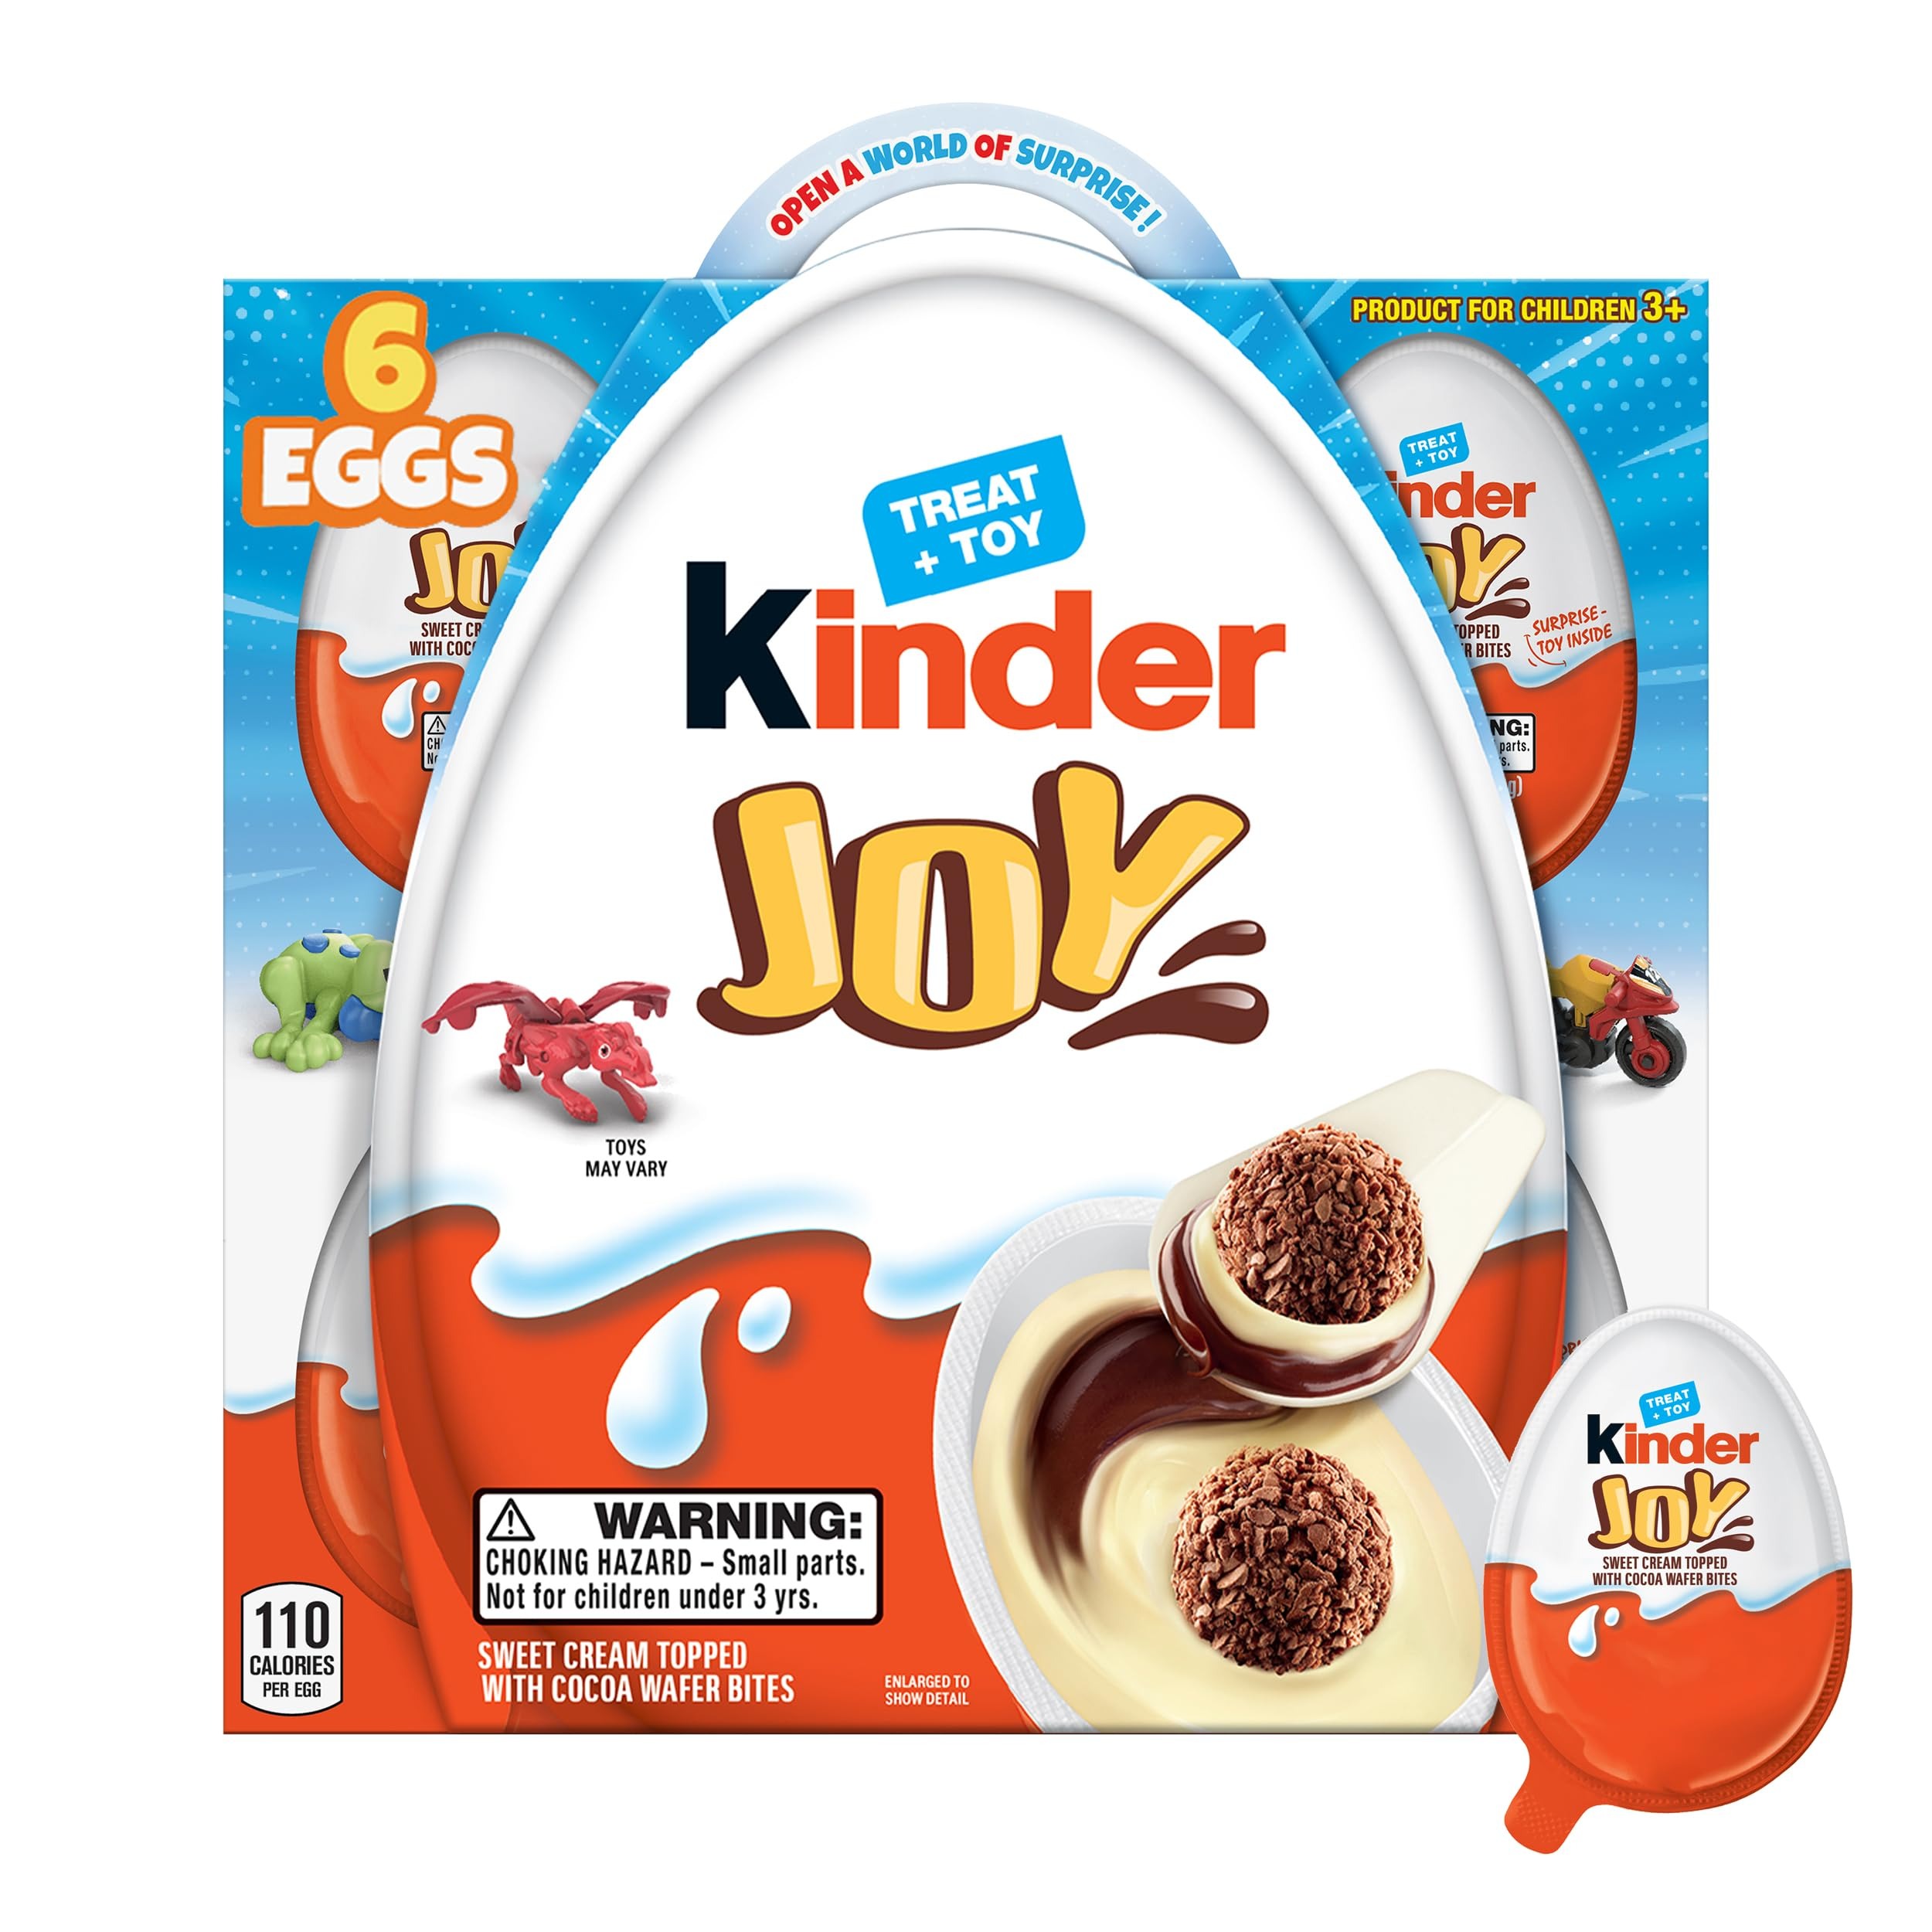
Item Name: Kinder Joy Eggs, 6 Count, Treat Plus Toy, Sweet Creams and Chocolatey Wafers, Individually Wrapped, 4.2 oz
Bullet Point 1: TREAT + TOY: Discover the fun of Kinder Joy and enjoy the delicious treat on one side of the egg and a surprise real toy on the other. Great for pantry storage, this pack includes a total of 6 individually wrapped​ Kinder Joy eggs
Bullet Point 2: FLAVORFUL COMBINATION: This tasty treat has two layers of creamy deliciousness—one cocoa and one sweet cream. Plus, there are two crispy, chocolatey-covered wafer bites filled with cocoa cream
Bullet Point 3: LOADS OF FUN: Give your kids the delicious egg treat with a surprise toy inside. Each egg comes with a unique toy inside, with over 100 to discover
Bullet Point 4: SHARE IN THE MOMENT: Inspiring interaction, imagination and creativity, Kinder Joy helps families create happy memories by bringing a world of fun in every egg
Bullet Point 5: EVEN MORE FUN WITH APPLAYDU: There is so much more to Kinder Joy with the Applaydu app. Just scan your kid's toys to unlock a whole new level of play and discovery
Value: 1.0
Unit: Count

Price: 9.135